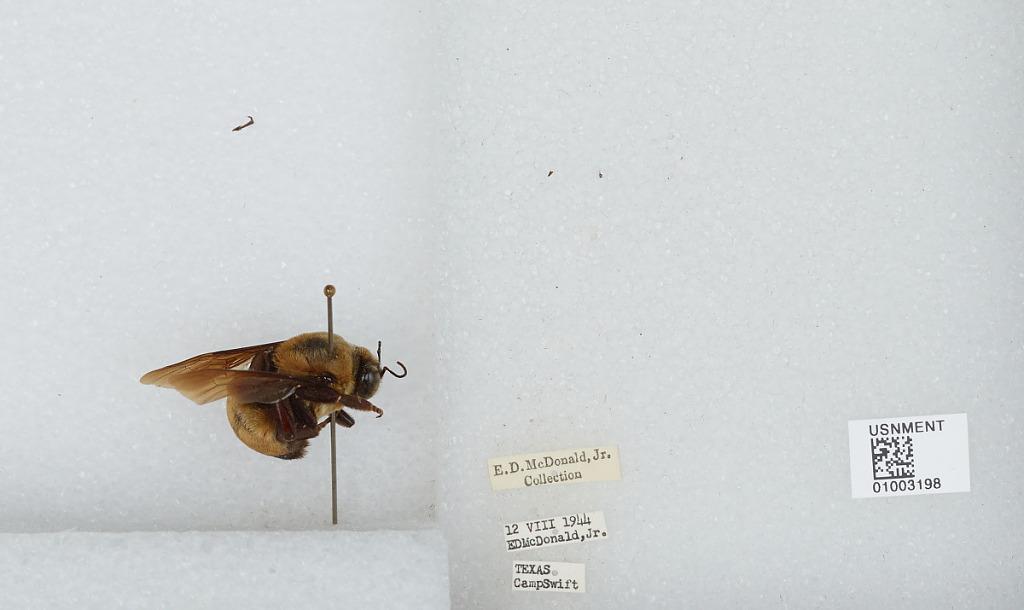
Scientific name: Bombus (Fraternobombus) fraternus (Smith)
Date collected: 1944-8-12
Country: United States
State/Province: Texas
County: Bastrop
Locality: Camp Swift
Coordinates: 30.1839, -97.2978